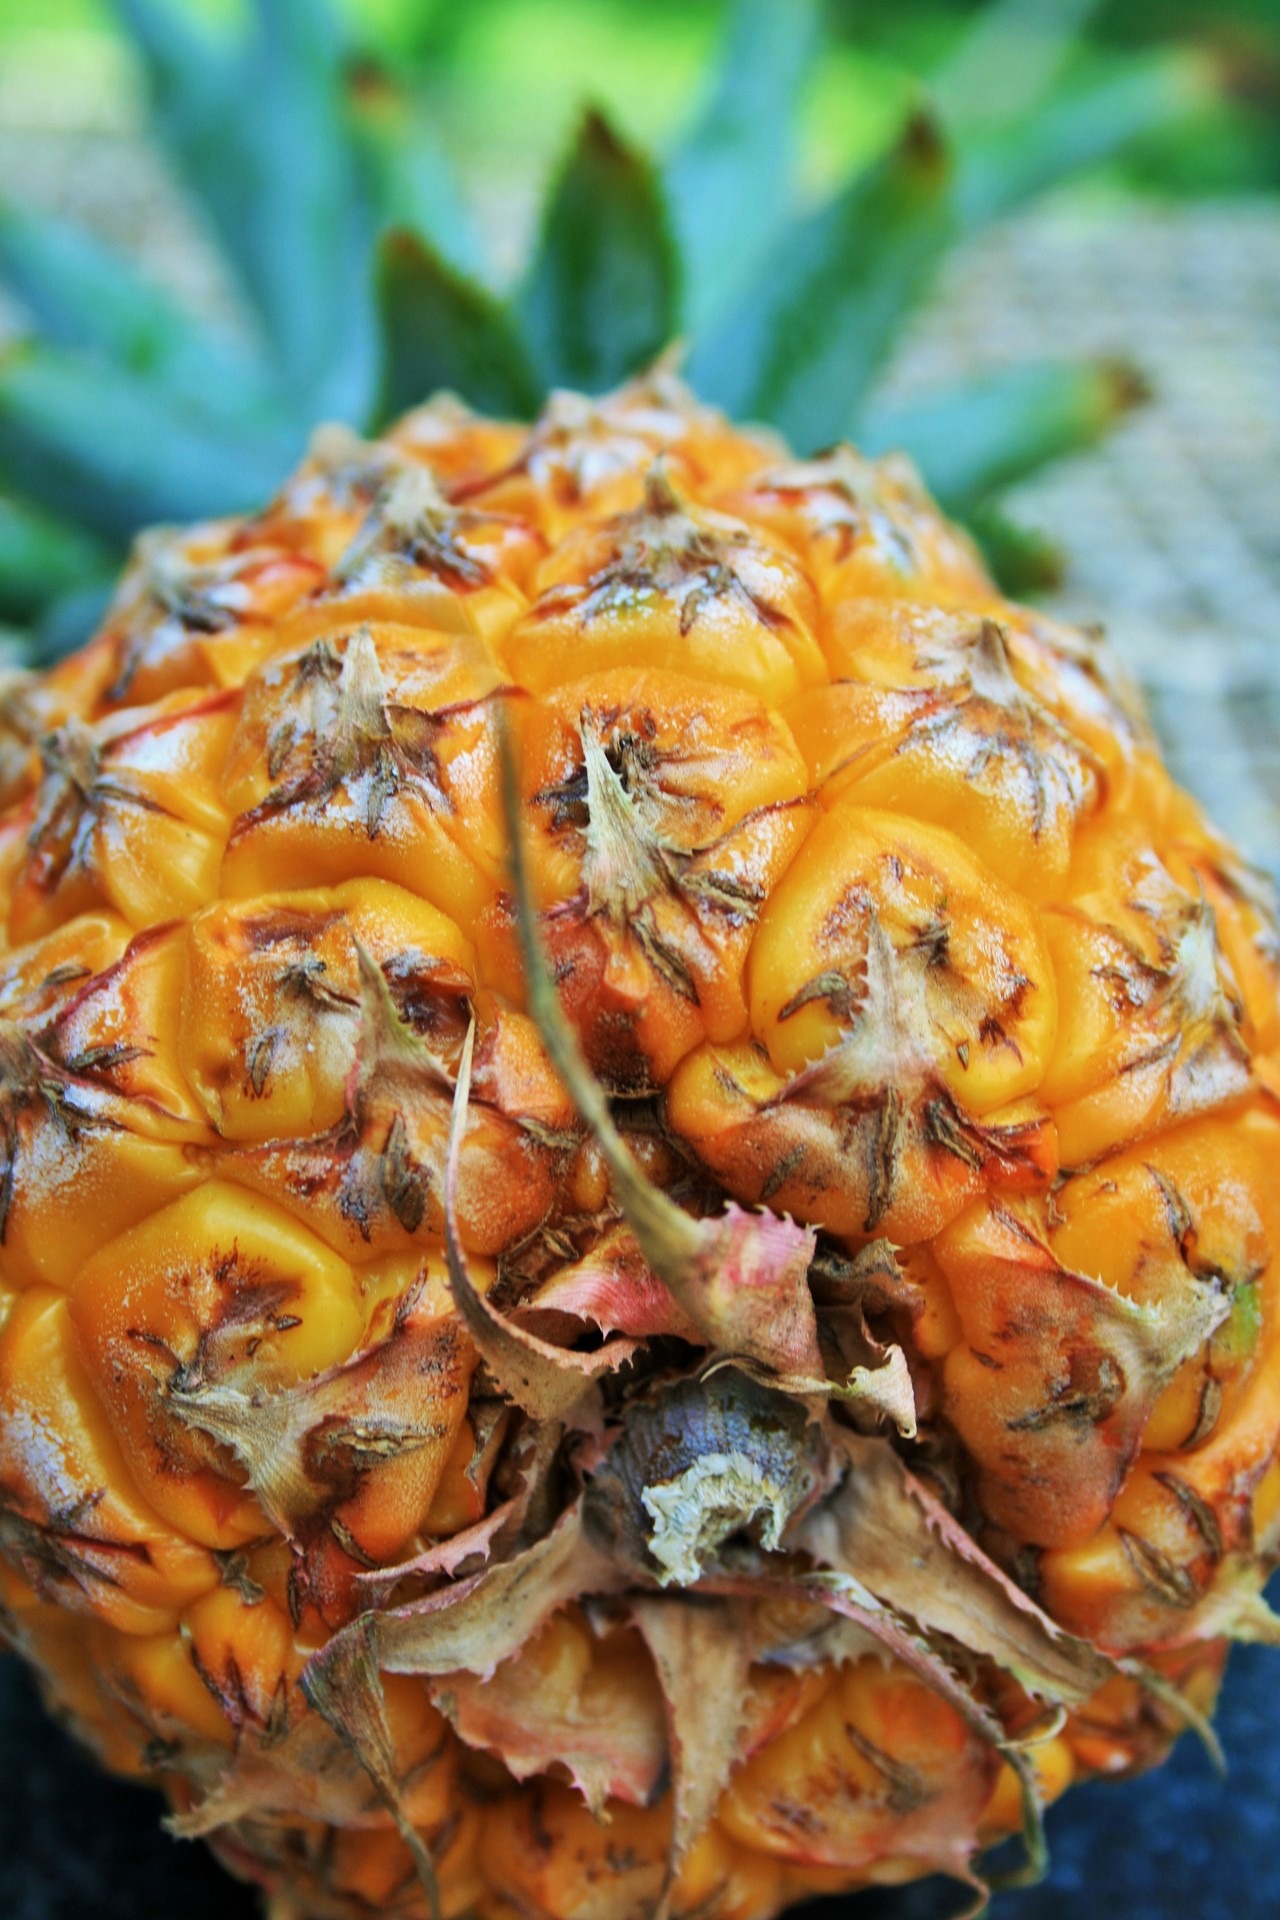
nature, plant, fruit, sweet, ripe, dish, food, produce, vegetable, tropical, natural, fresh, rough, yellow, juicy, healthy, dessert, cuisine, pineapple, freshness, juice, asian food, coconut, nutrition, organic, cucurbita, flowering plant, bromeliaceae, land plant